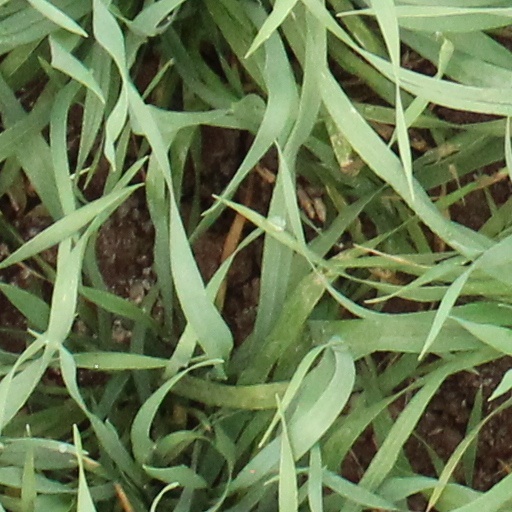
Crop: wheat